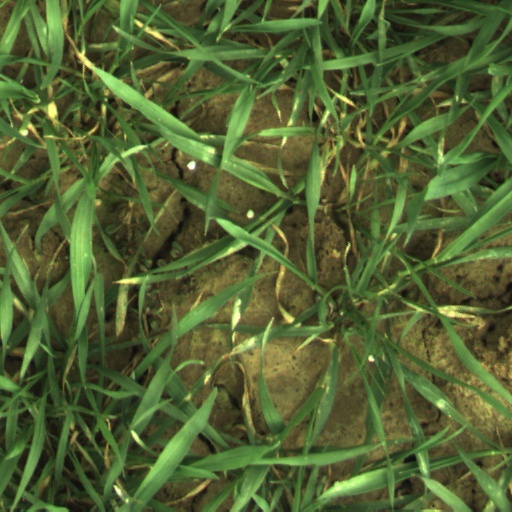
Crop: wheat